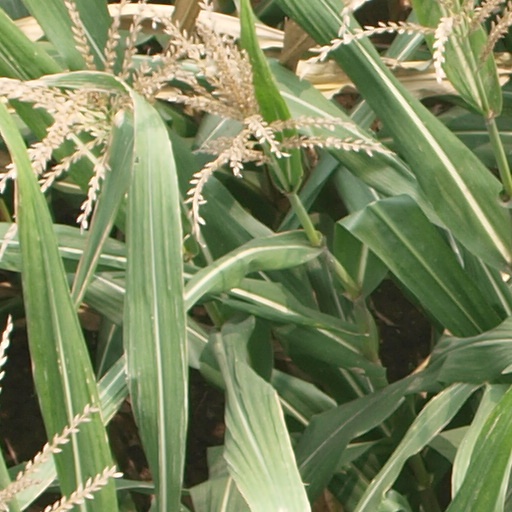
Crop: maize; corn